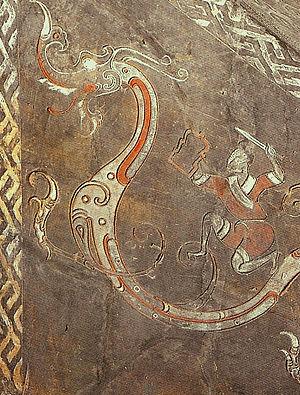
La dynastie Han régna sur la Chine de 206 av. J.-C. à 220 apr. J.-C. Deuxième des dynasties impériales, elle succéda à la dynastie Qin et fut suivie de la période des Trois Royaumes.
La dynastie Han est une période de l'histoire de la Chine qui débute en 206 av. J.-C, lorsque Han Gaozu fonde la dynastie en montant sur le trône, et s’achève en 220 ap. J.-C, à la fin du règne de Han Xiandi. Elle est elle-même divisée en deux périodes : celle des Han occidentaux ou Han antérieurs, capitale Chang'an, et celle des Han orientaux ou Han postérieurs, capitale Luoyang. Ces deux périodes sont séparées par la courte dynastie Xin fondée par Wang Mang et qui disparaît après la mort de son fondateur.